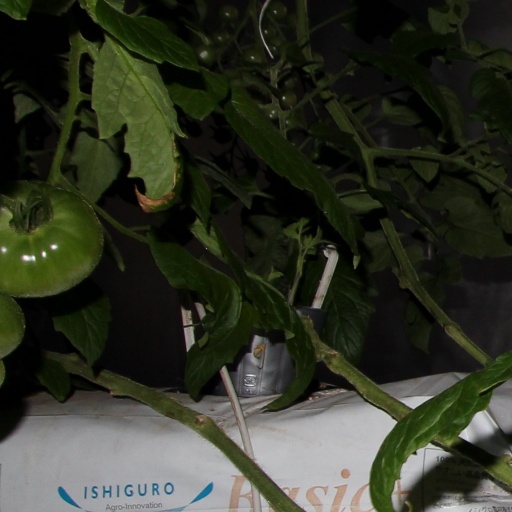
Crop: tomato